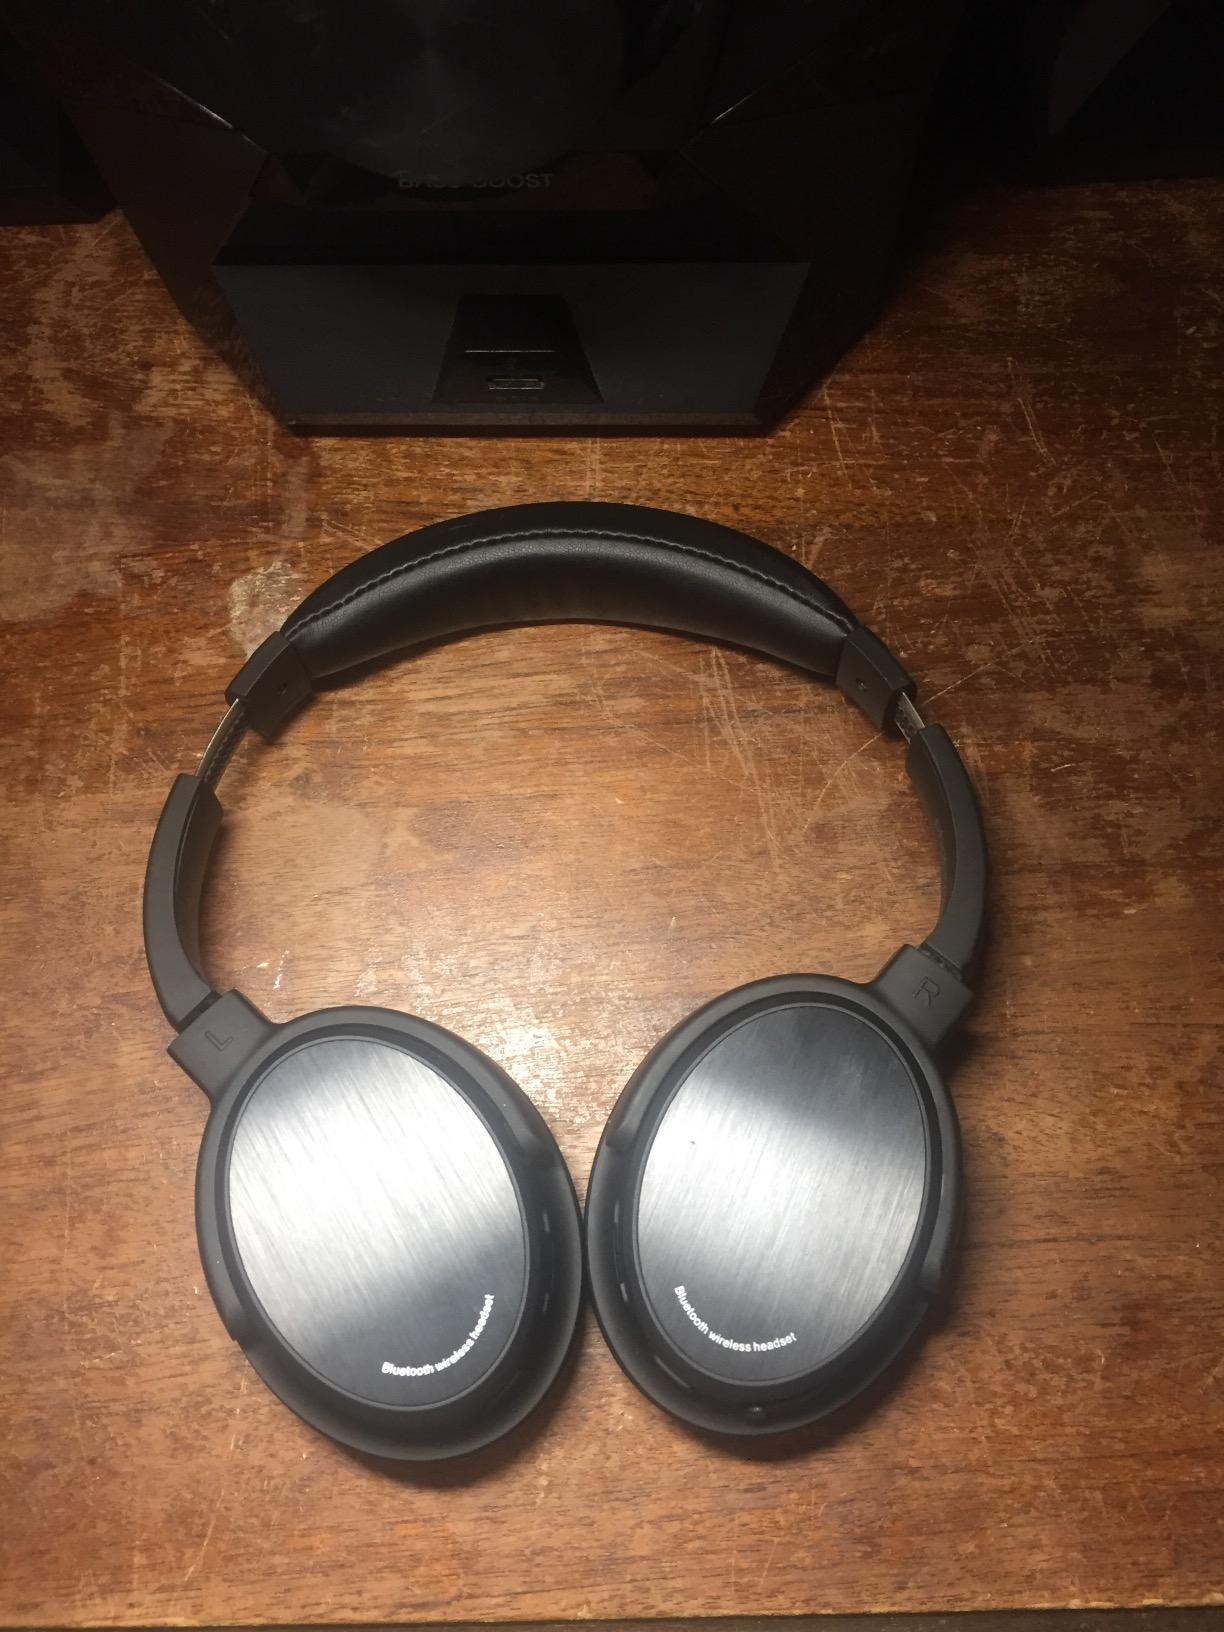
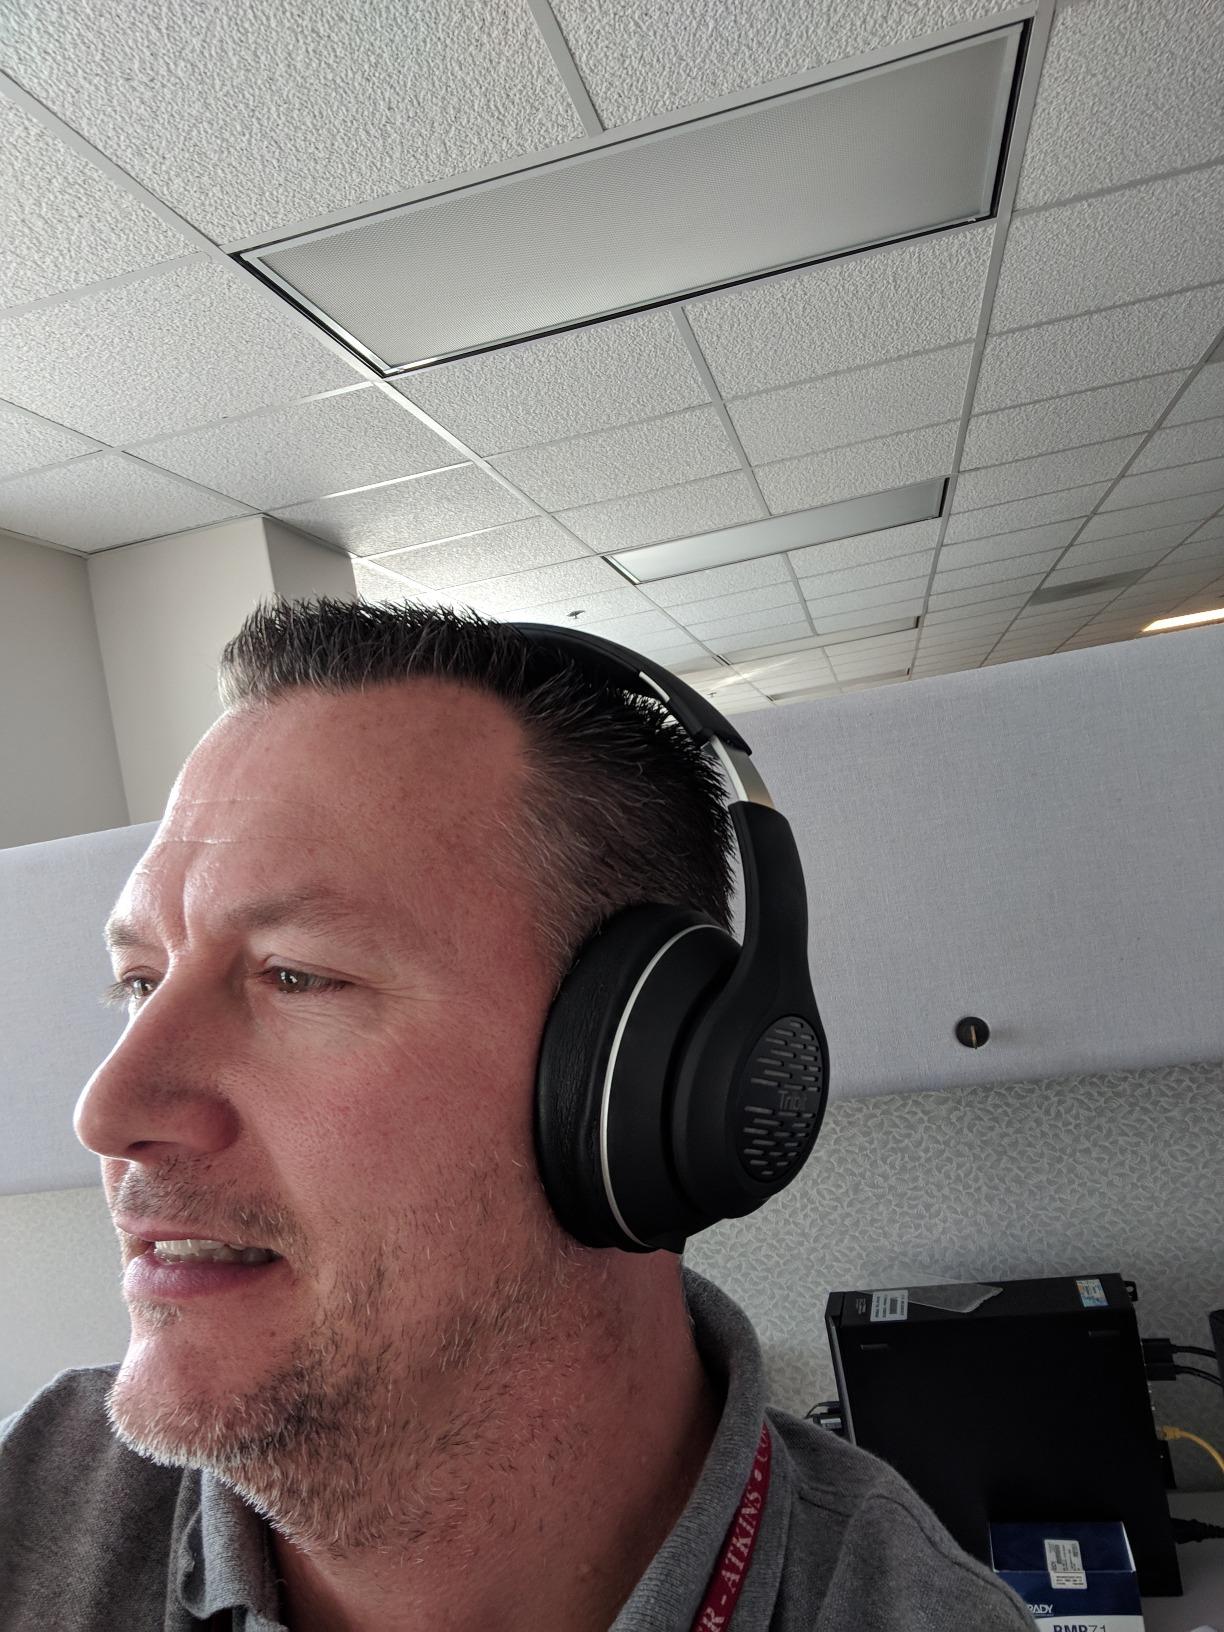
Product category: headphones
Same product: no